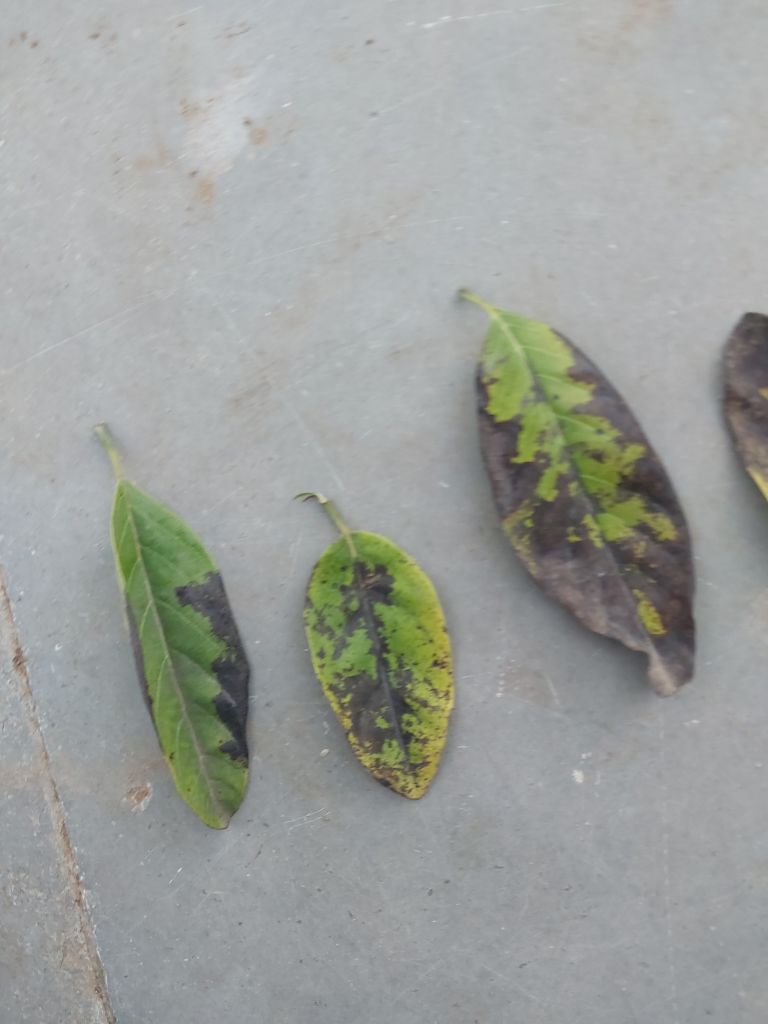
Disease label: Leaf spot on Leaves